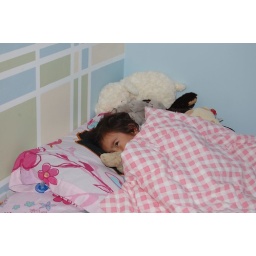
First sleep in her big girl bed